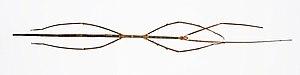
Phobaeticus chani, quelquefois appelé super-canne de Chan, est une espèce de phasmes de la famille des Phasmatidae. L’écologie et la biologie de cette espèce demeurent inconnues.
Cet article recense les plus gros insectes du monde. Comme toujours pour ce type de classement, plusieurs critères désignent différents prétendants, selon que l'on considère le poids, la taille ou leur rapport, le stade larvaire ou l'imago.